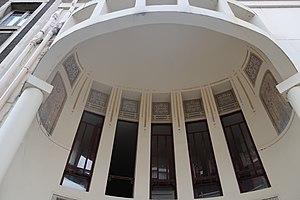
Détail mosaïques ancien cinéma Le Capitole et studio Guillaume Tell, 20 avenue de la Belle-Gabrielle à Suresnes (Hauts-de-Seine).
Le studio Guillaume Tell est un célèbre studio d'enregistrement musical, situé au 20 avenue de la Belle-Gabrielle à Suresnes.